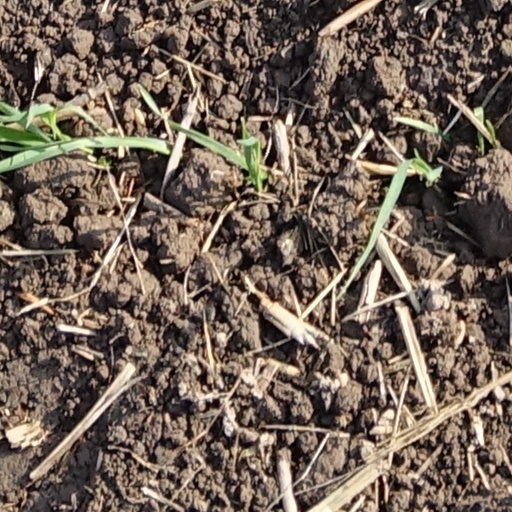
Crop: wheat